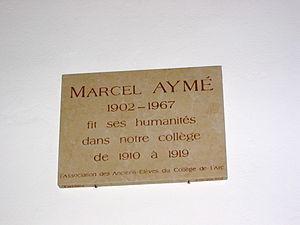
Marcel Aymé écrivain ancien élève du collège de l'Arc à Dole
Le collège de l'Arc est un collège d'enseignement public situé à Dole dans le département du Jura. Son histoire fait partie de celle de la ville depuis 1582, date de création du collège des jésuites qui occupait déjà les bâtiments actuels. Ils sont classés monuments historiques au sein d’un secteur sauvegardé. Une rénovation très importante a été faite entre 2005 et 2007. Elle a permis d'adapter les bâtiments aux exigences d'un établissement moderne tout en préservant le cadre et le caractère des lieux.